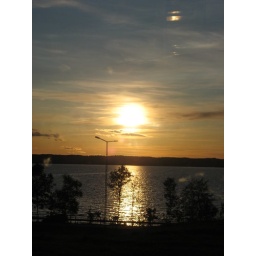
A sunset over the lake captured from a speeding bus